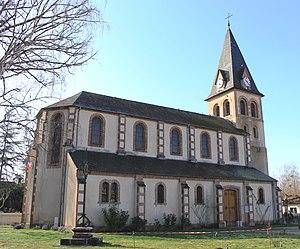
Eglise Saint-Martin de Chelle-Debat (Hautes-Pyrénées)
Chelle-Debat est une commune française située dans le département des Hautes-Pyrénées, en région Occitanie.